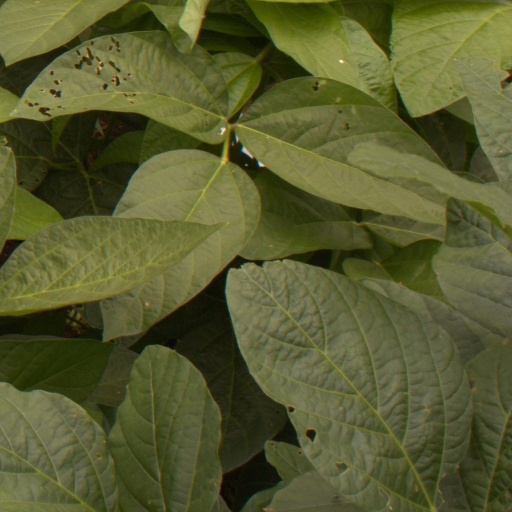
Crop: soybean